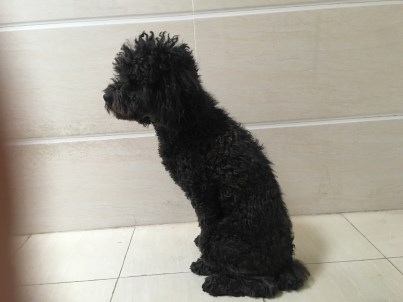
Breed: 7449-n000128-teddy